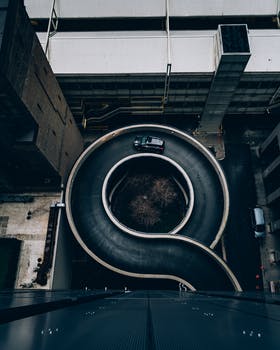
Label: No Watermark